Grabben Gullen

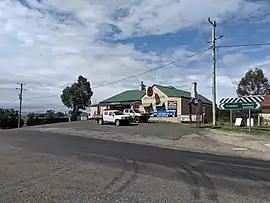
Grabben Gullen pub

Grabben Gullen is a small village in Upper Lachlan Shire, New South Wales, Australia. At the , it had a population of 253. It is located between Crookwell and Gunning, situated at an elevation of 898 metres above sea level; several snowfalls occur during the winter months.